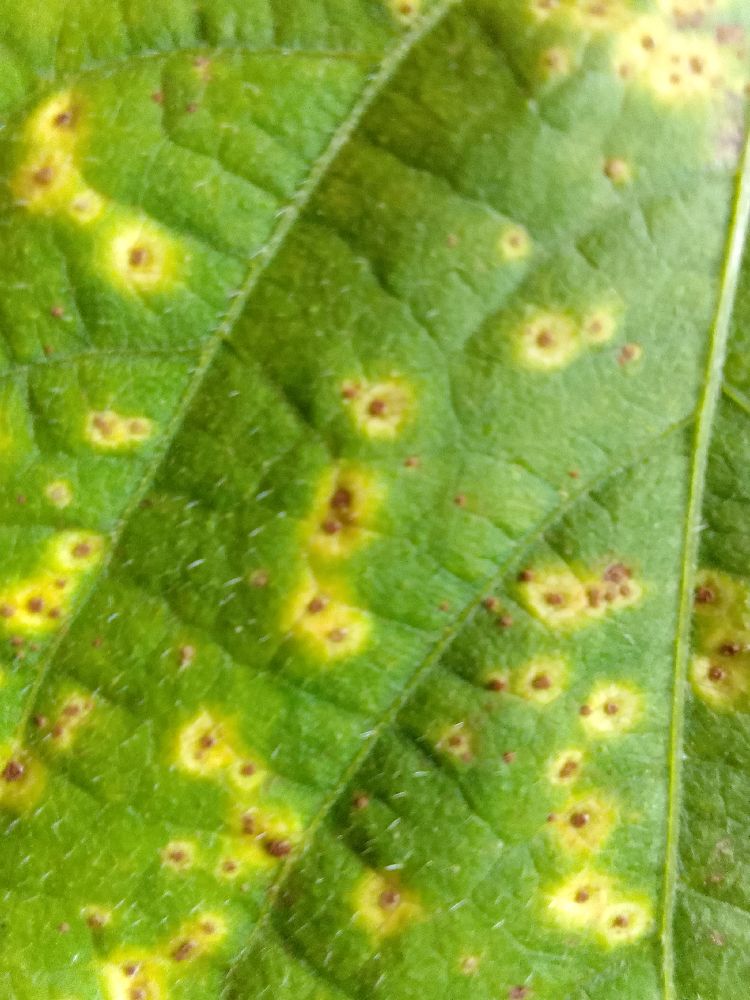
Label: rust